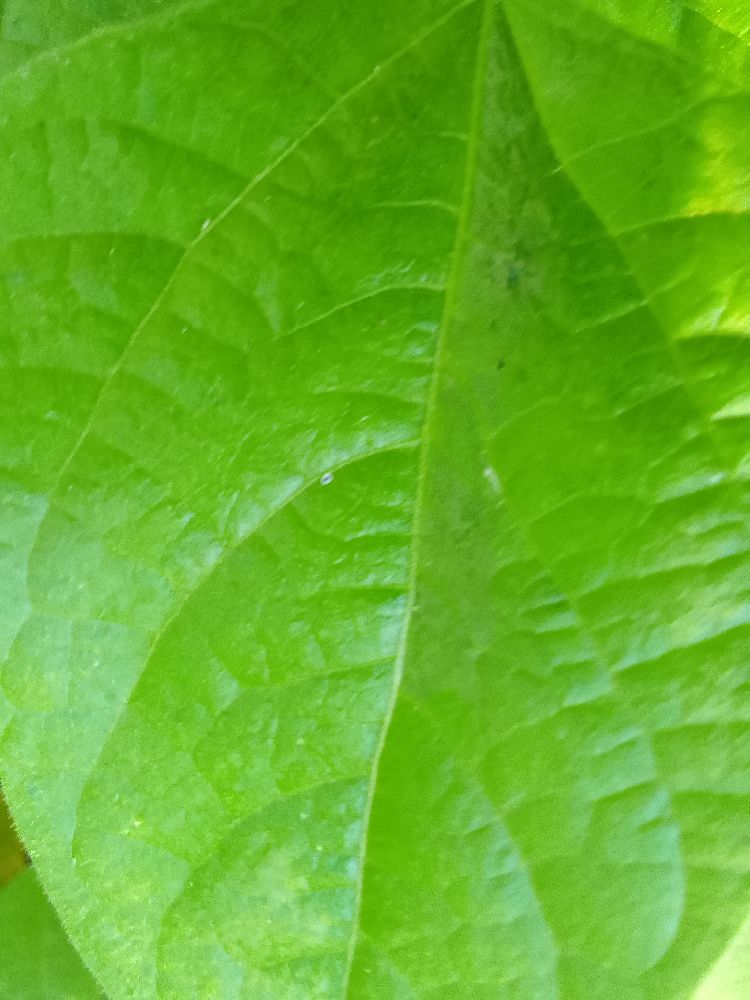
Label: healthy